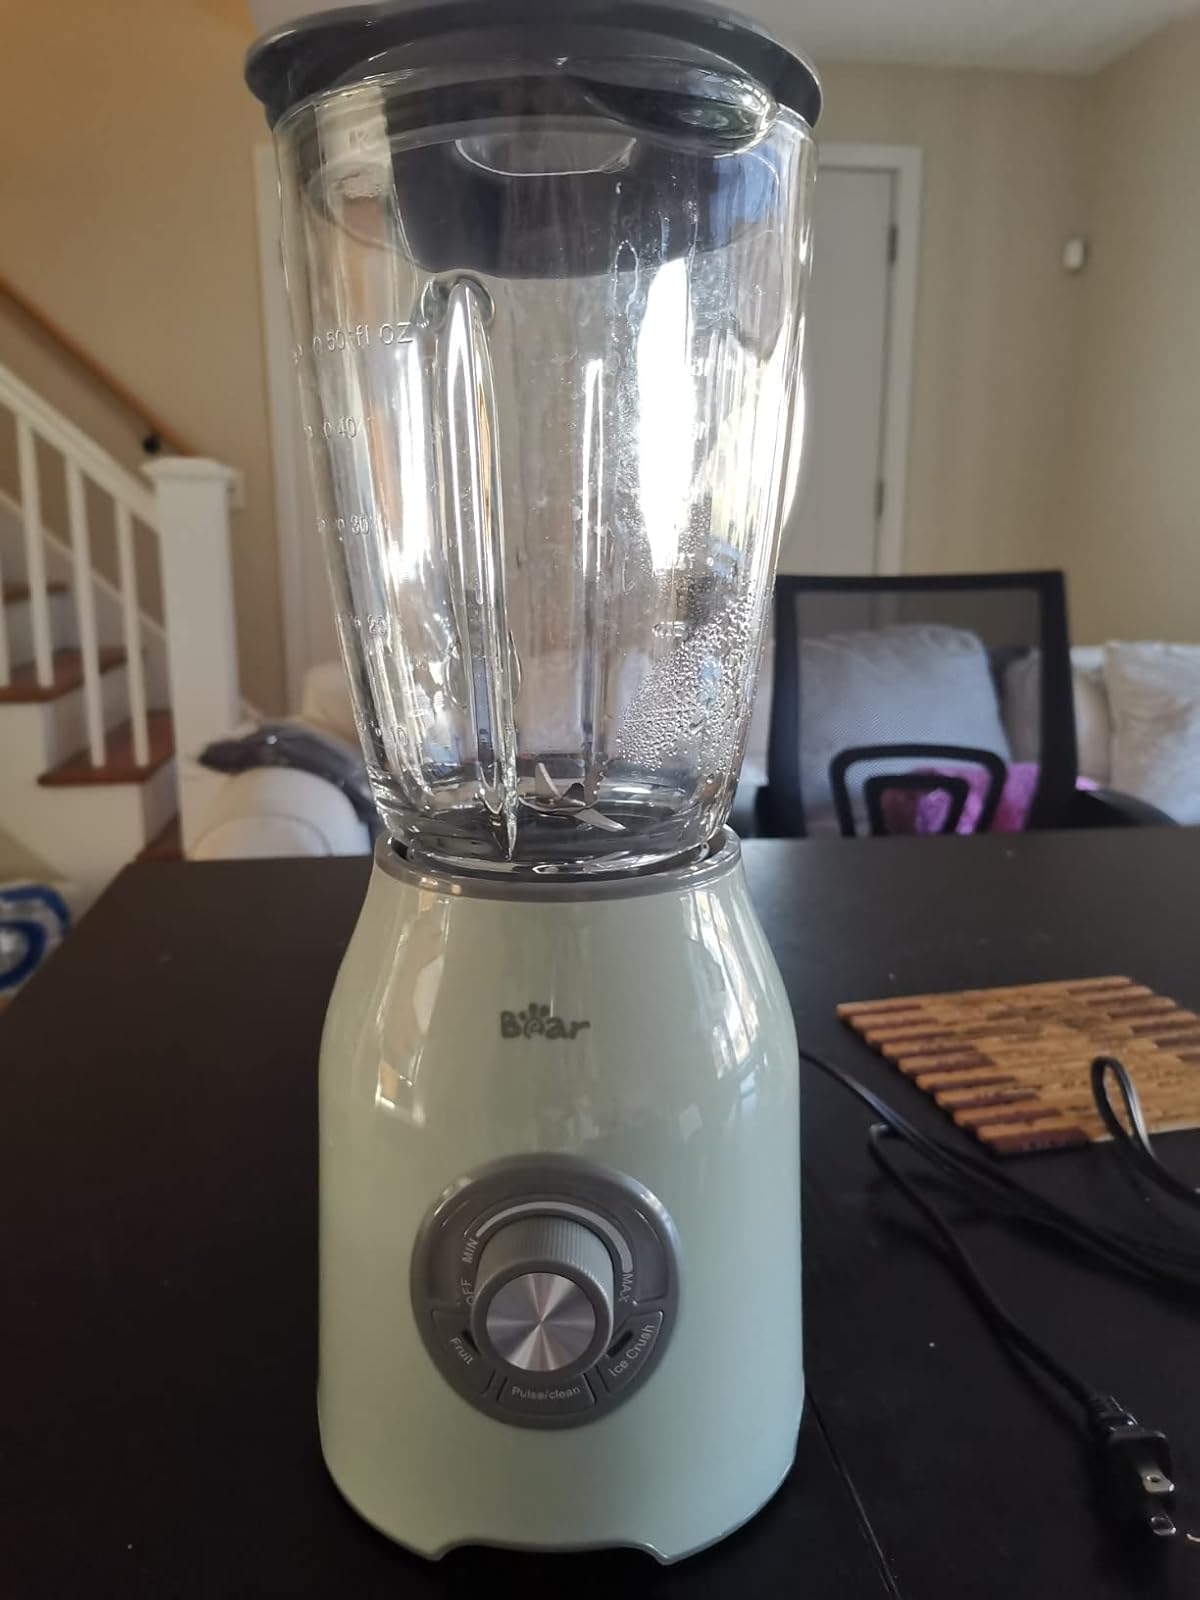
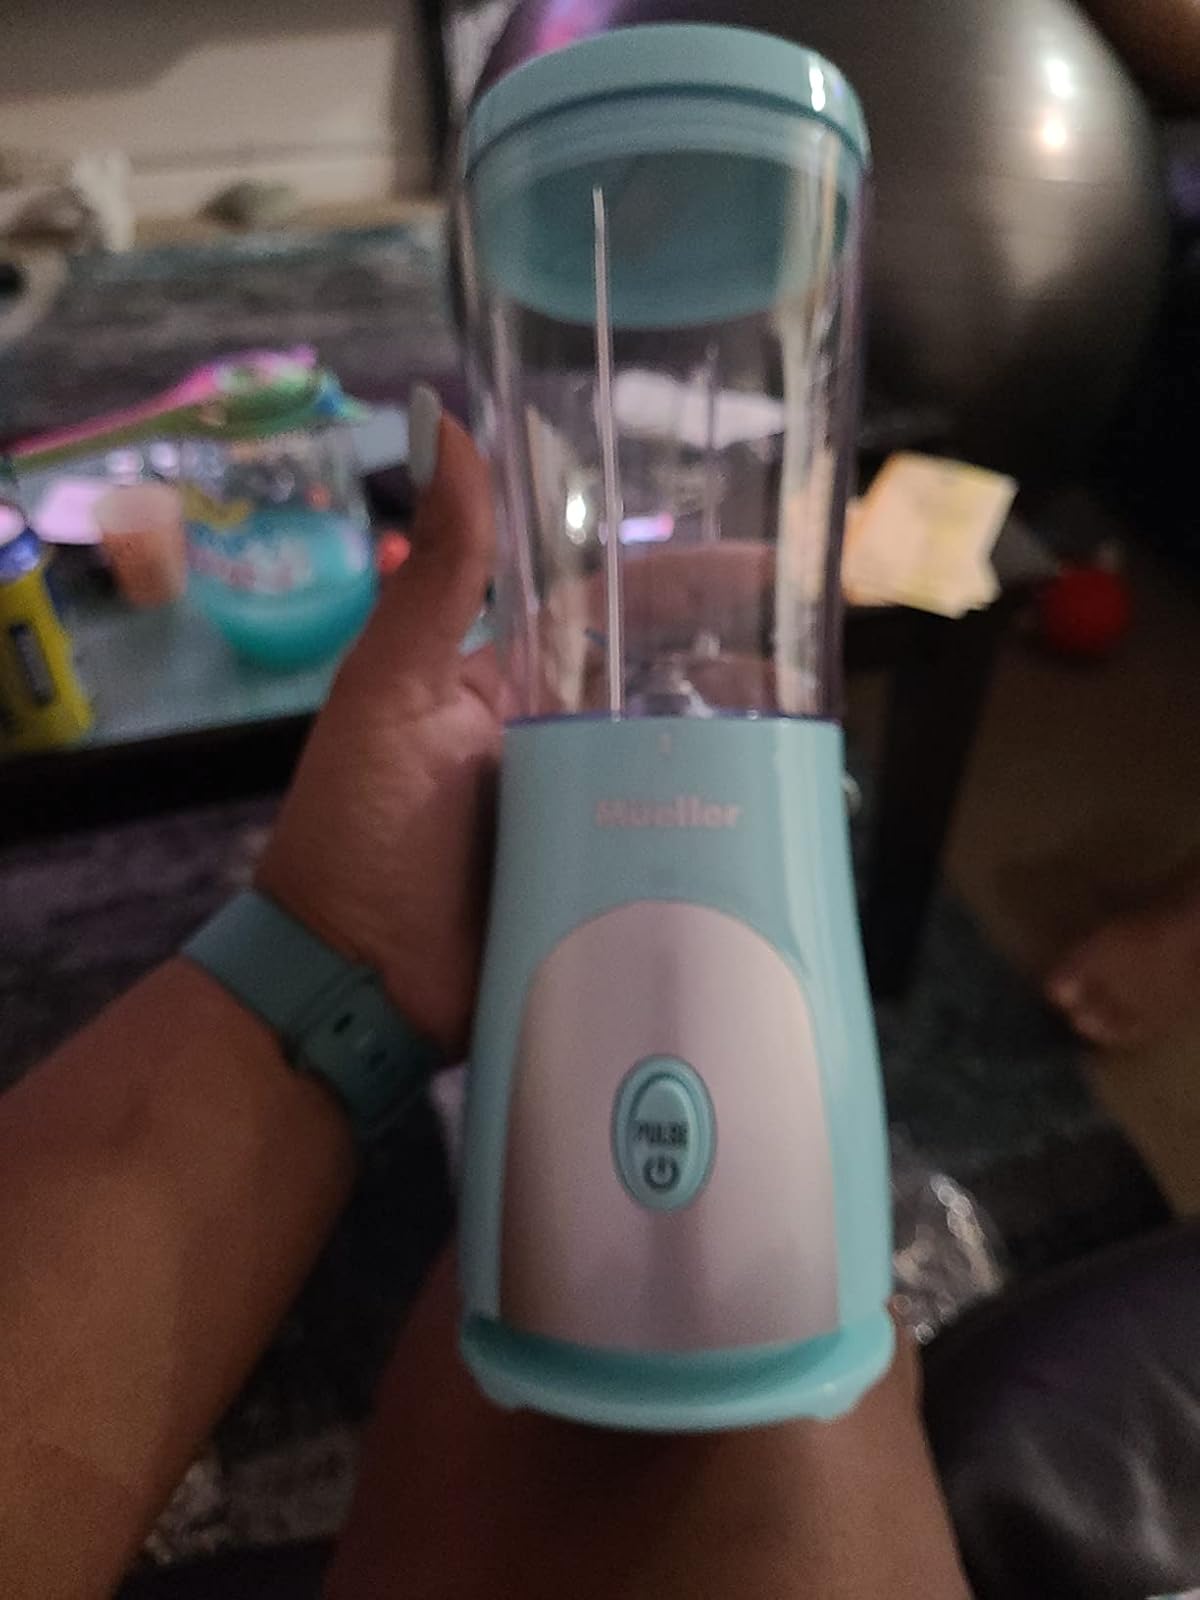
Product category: items_blender
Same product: no